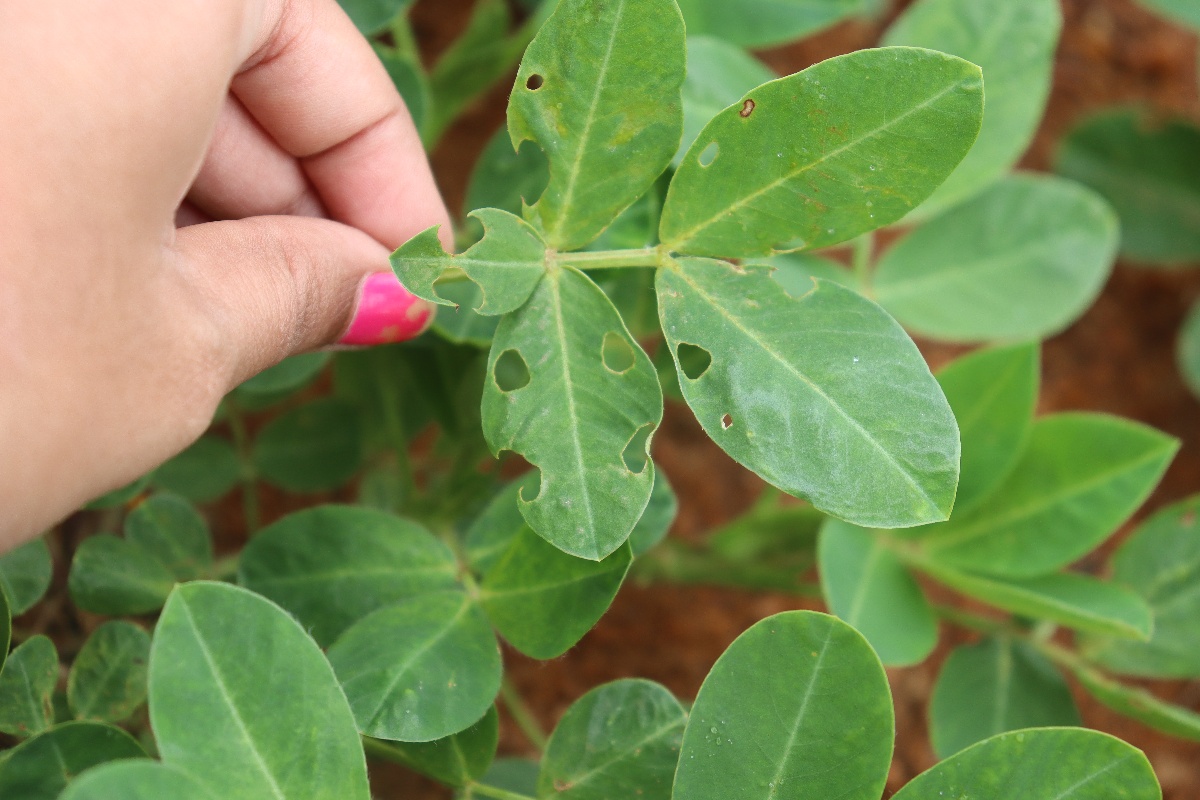
Label: healthy leaf